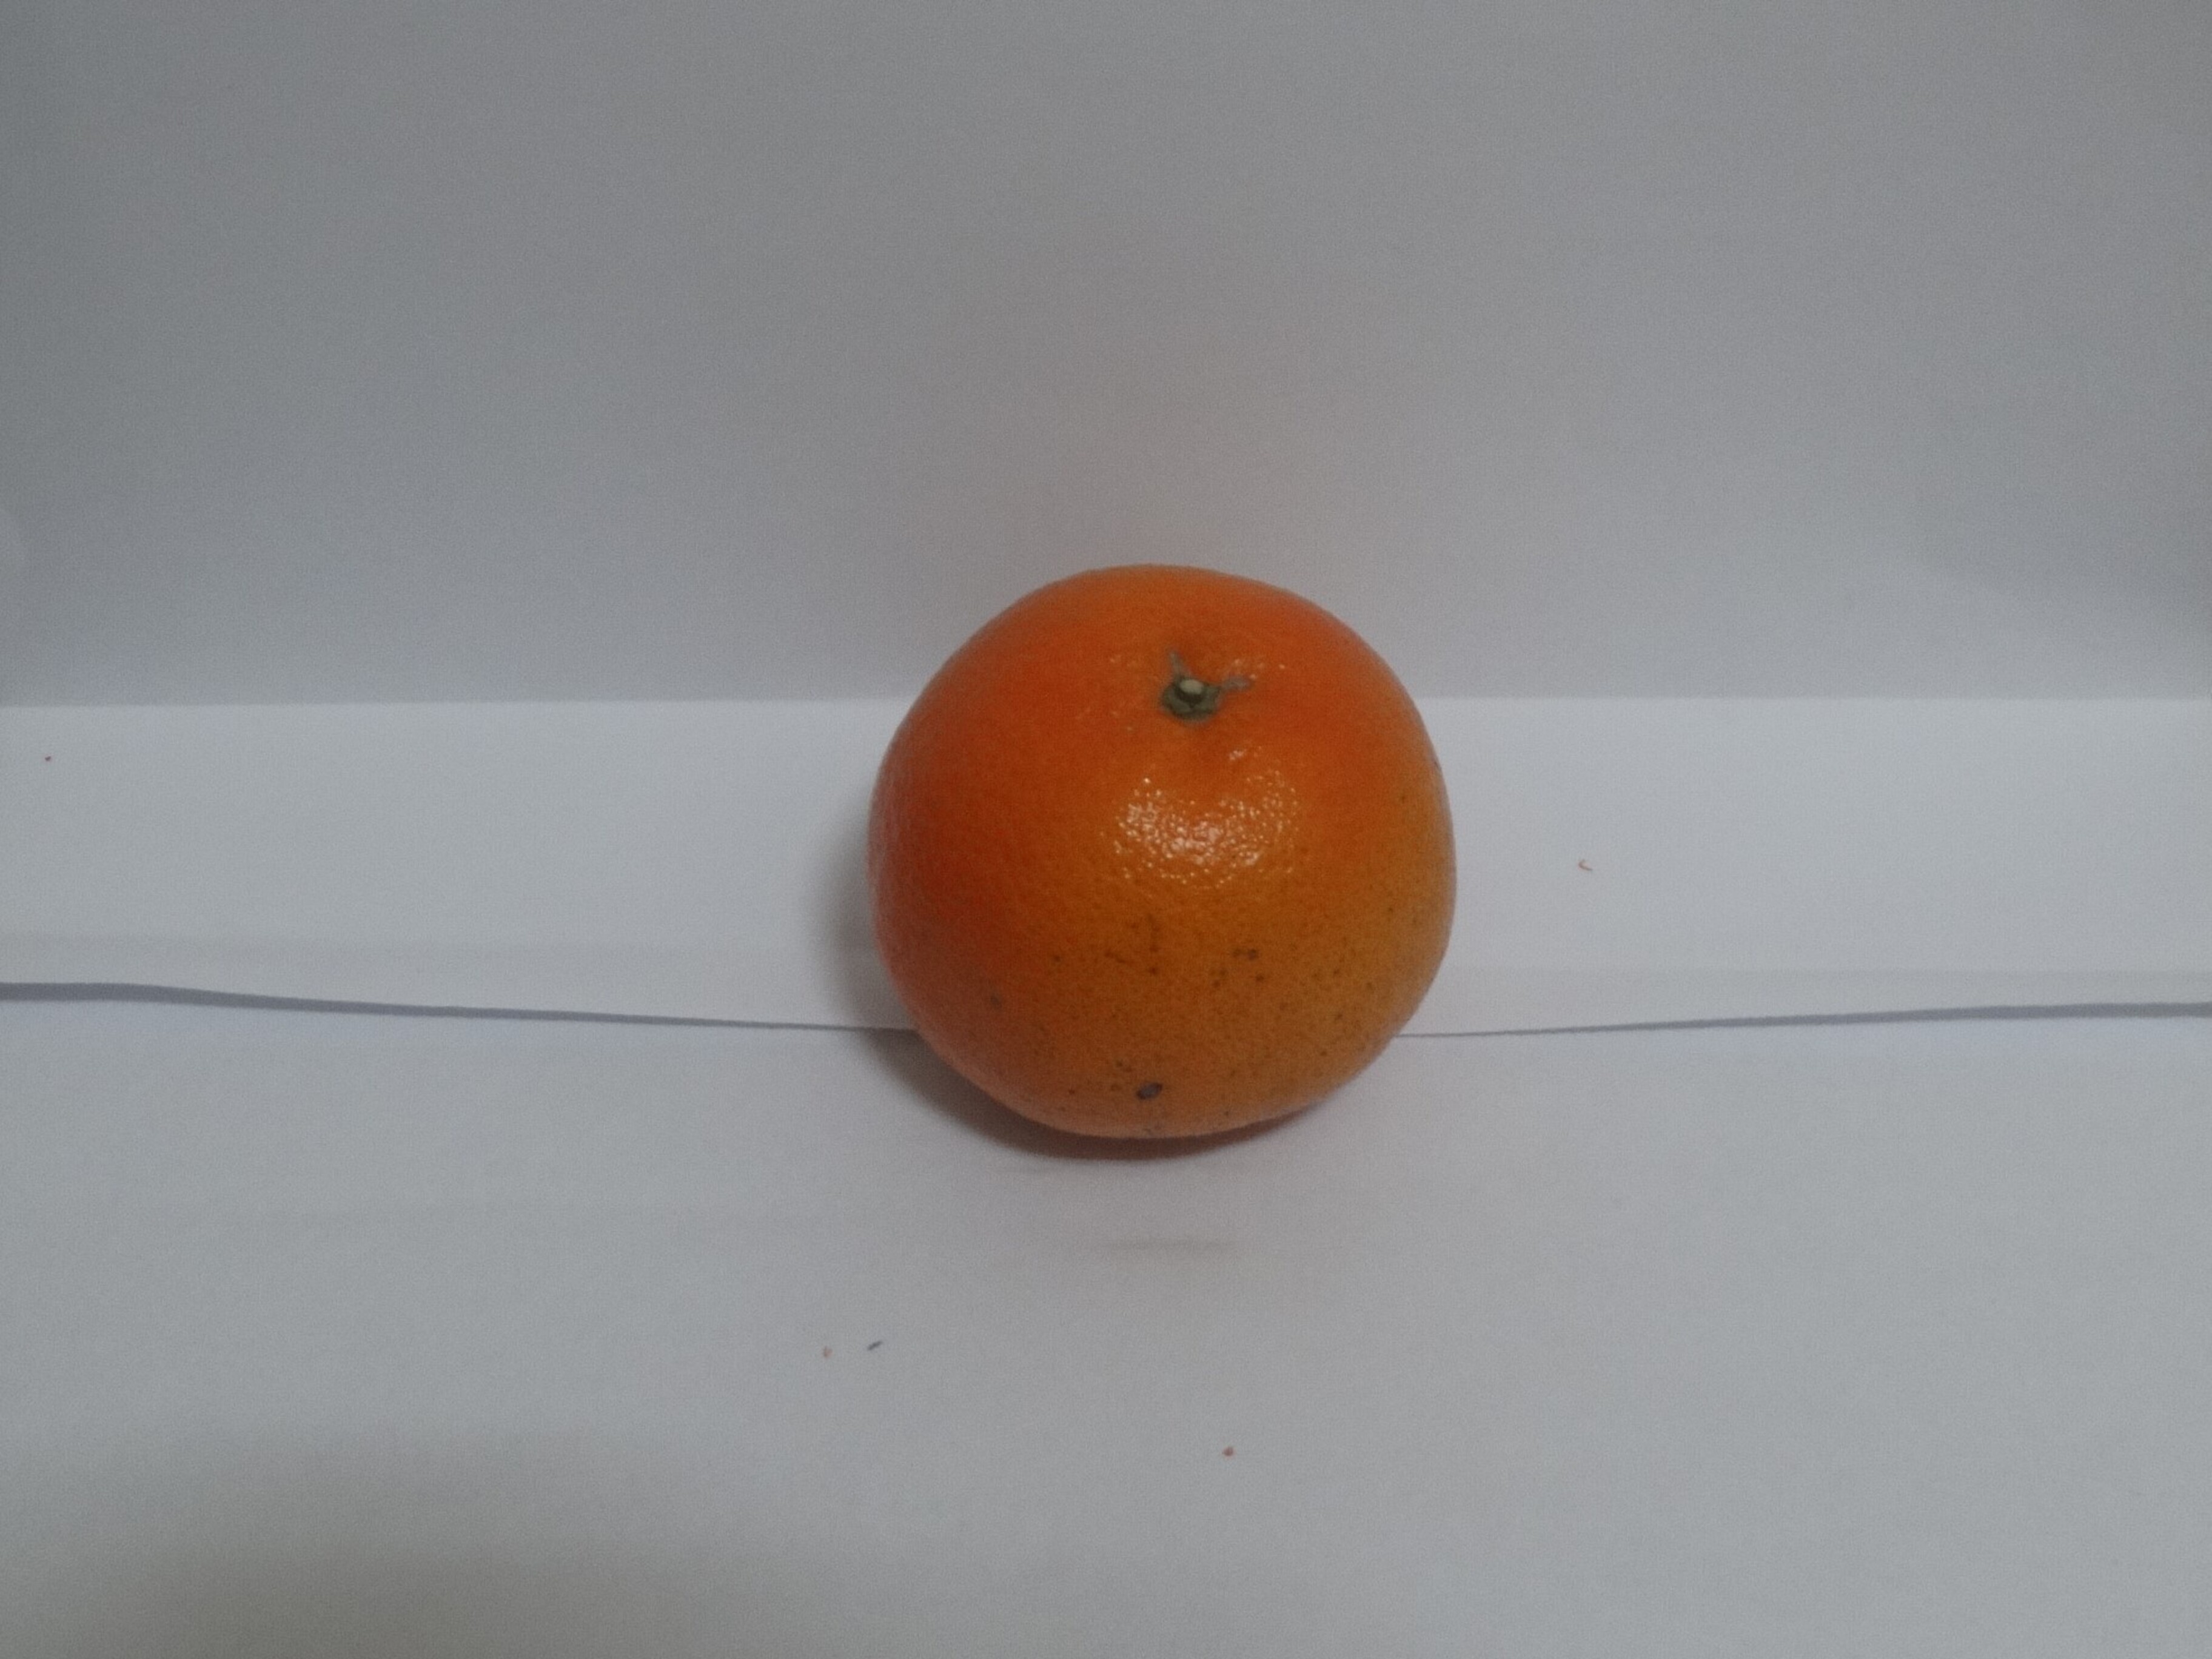
Citrus fruit variety: tankan